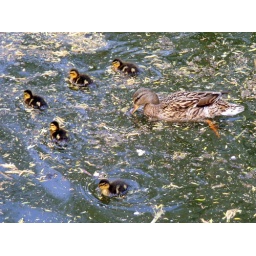
Mallard duck with duckilings swimming ahead in 'V' formation!